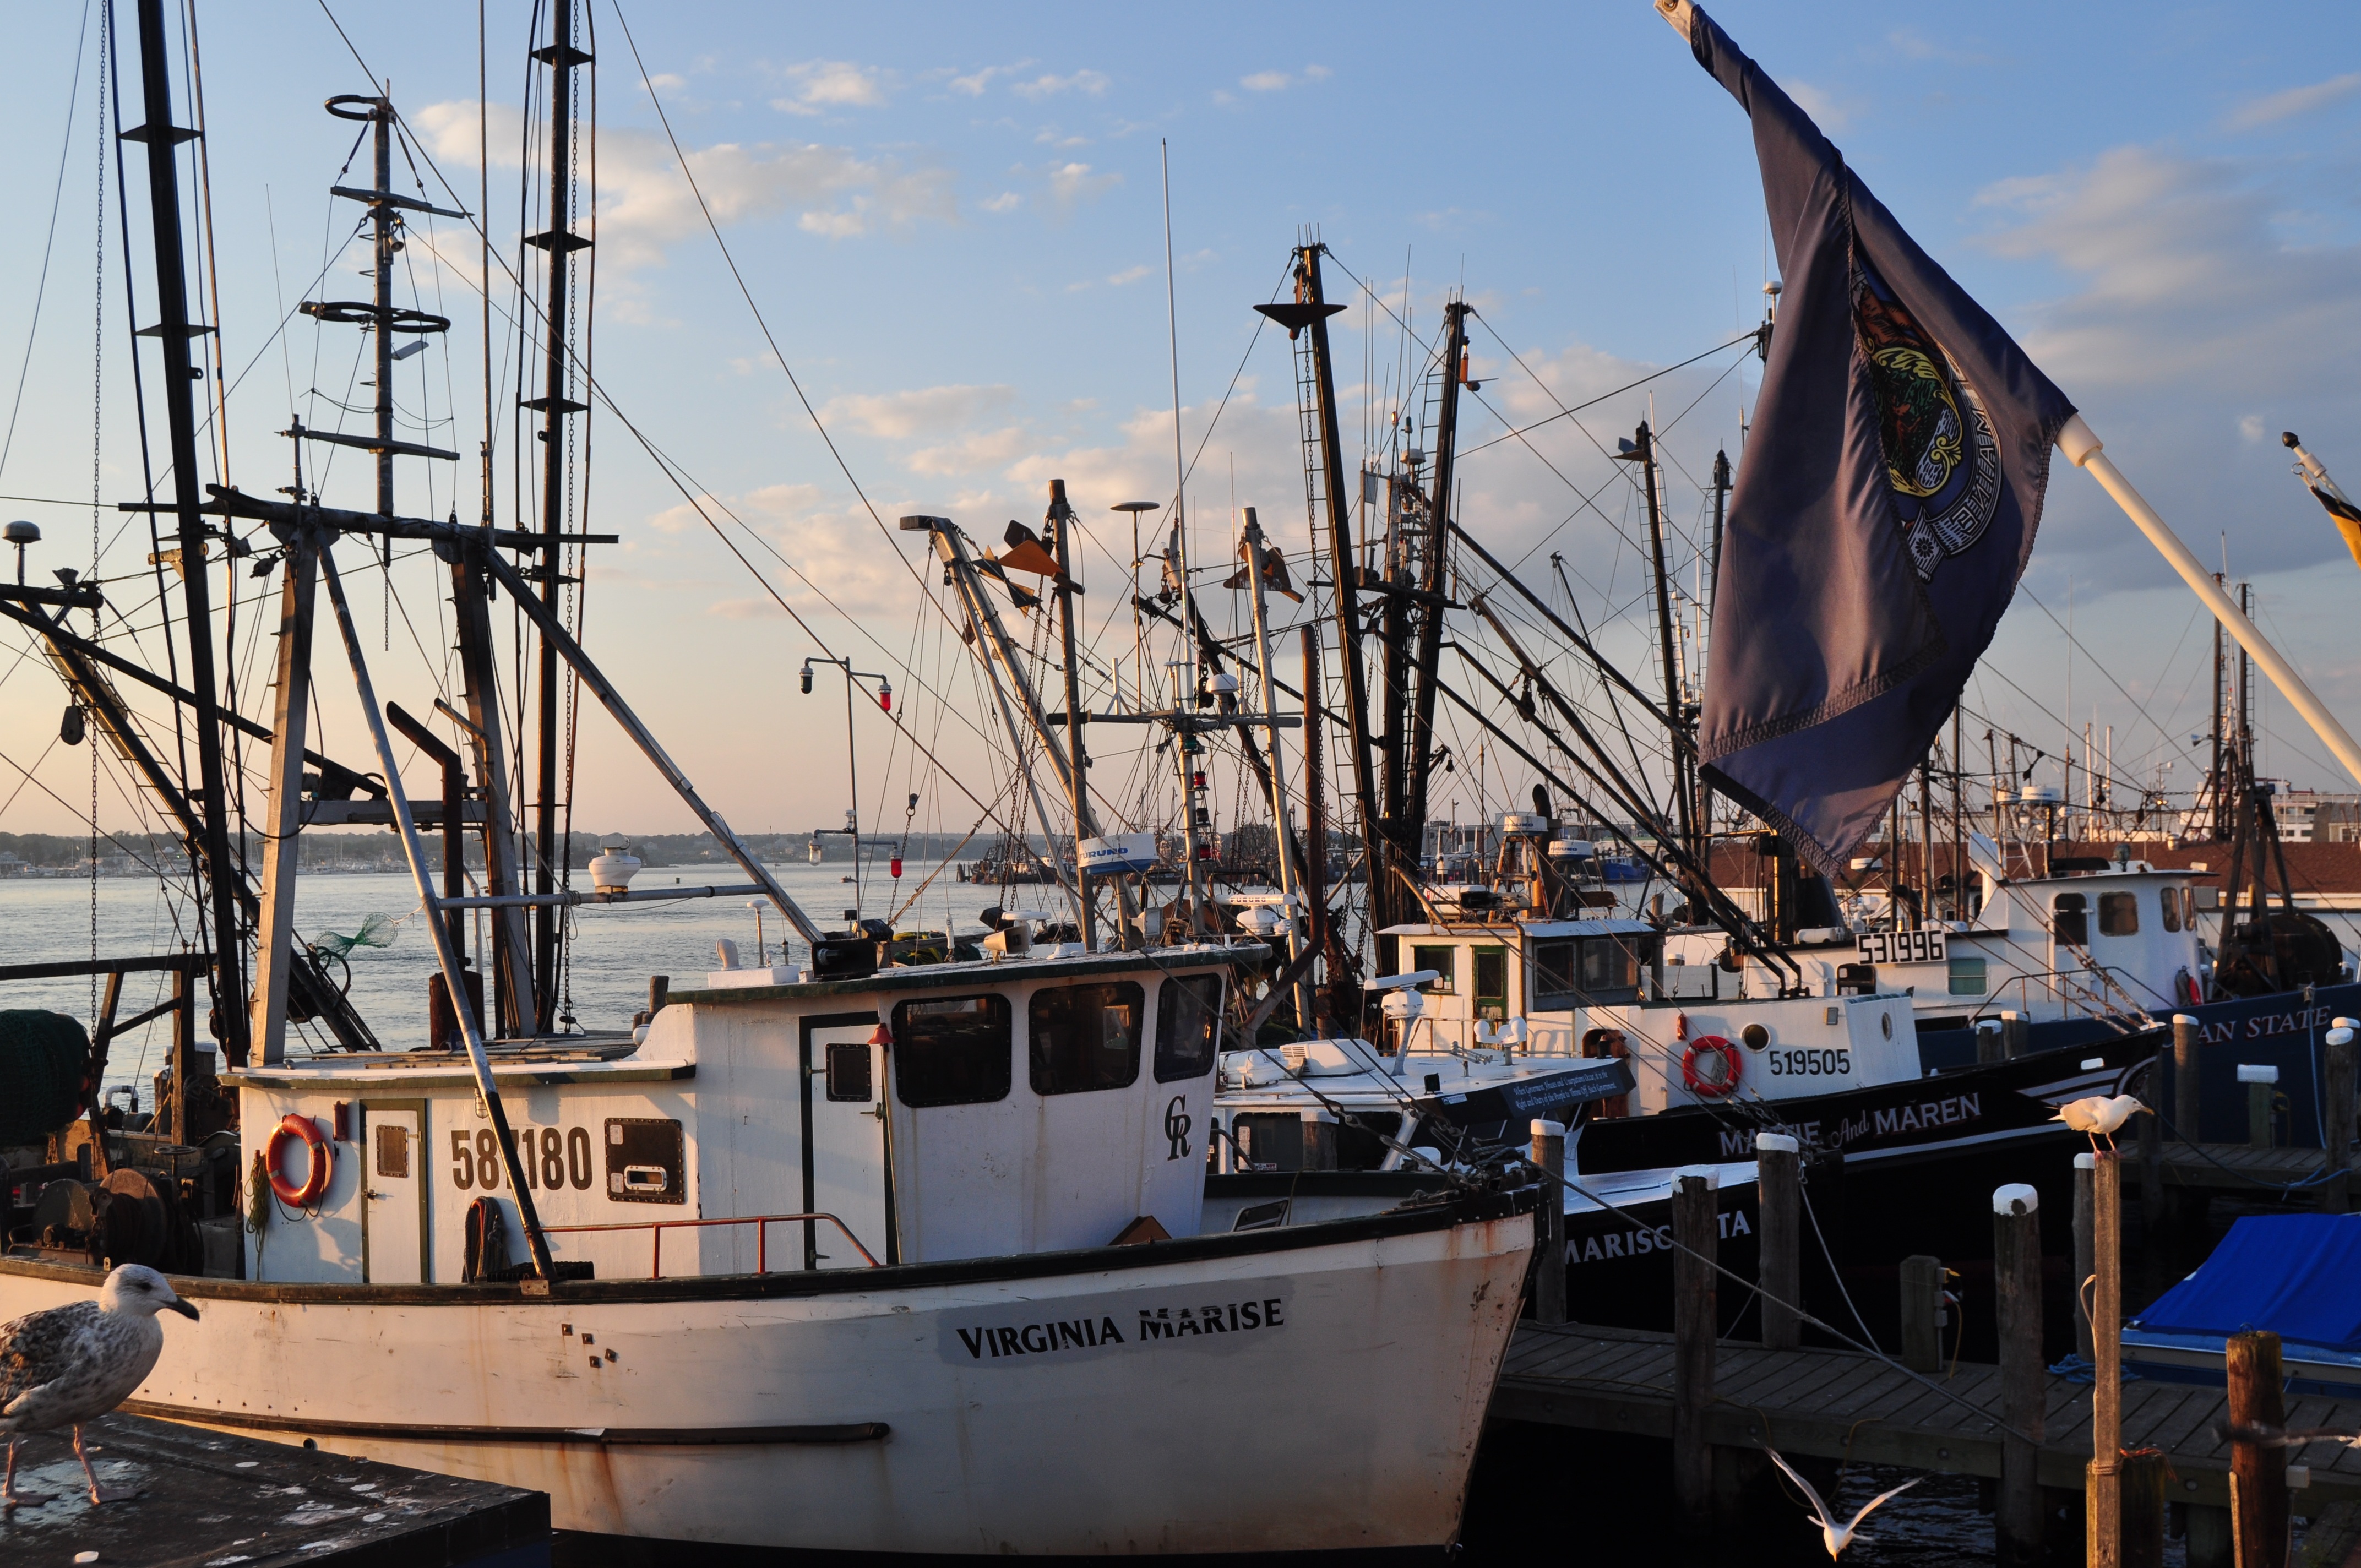
sea, coast, dock, boat, pier, ship, vehicle, fishing, mast, yacht, seafood, harbor, marina, port, sailboat, shellfish, lobster, nautical, boats, sail, marine, commercial, watercraft, schooner, windjammer, sailing ship, fishing vessel, tall ship, fishing trawler